Amy Jones (cricketer)

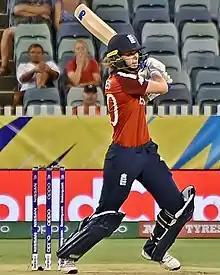
Jones batting for England during the 2020 ICC Women's T20 World Cup

In October 2018, she was named in England's squad for the 2018 ICC Women's World Twenty20 tournament in the West Indies. In November 2018, she was named in the Perth Scorchers' squad for the 2018–19 Women's Big Bash League season.